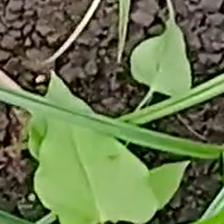
Weed species: Obscure_morning _glory(Ipomoea obscura)